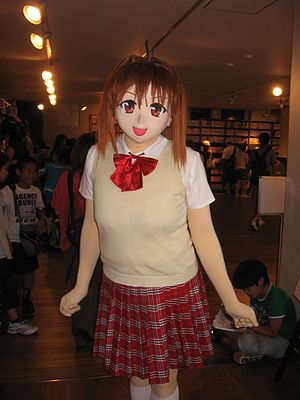
Kigurumi / Kigurumi som animefigurer
"""Doller"" ved Kyoto International Manga Summit i 2008."
Kigurumi er det japanske ord for personer, der er iført kostumer, der fuldstændig dækker dem, så de ligner tegnefilmsfigurer, især dyr. Ordet er sammensat af det japanske udsagnsord kiru og navneordet nuigurumi. Skuespillerne optræder i indkøbscentre, forlystelsesparker og ved anime conventions. Udtrykket dækket blandt andet skuespillere i kostumer i temaparker som Disneyland, tv-serier for børn som Barney og Venner og Bananer i pyjamas og som maskotter ved sportsbegivenheder. De optræder jævnligt som et festligt reklameindslag og er ofte ansat til underholde publikum af børn.